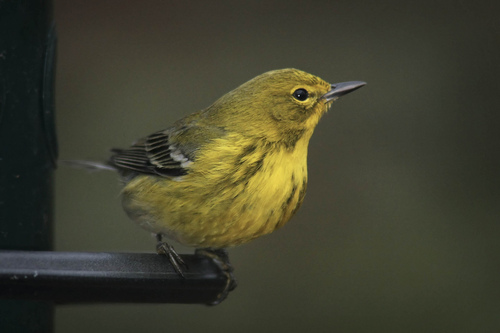
the bird has sharp and pointed beak, it has brown beak, tarsus and feet, yellow throat, breast and belly.
this is a yellow bird with black and grey primaries and a long pointed bill.
the bird has a yellow crown and a black eyering and a small black bill.
this small yellow bird has black wings, black feet, and black bill.
a bird with a yellow head and breast, the bill is short and flat,with grey tarsus and feet.
this bird has wings that are black and has a yellow belly
this bird has wings that are black and has a yellow body
this bird is yellow with black and has a very short beak.
this bird is golden yellow, with a thin, black bill and ruffled feathers.
this bird is yellow and black in color, and has a black beak.
Species: Pine Warbler